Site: brandenburg
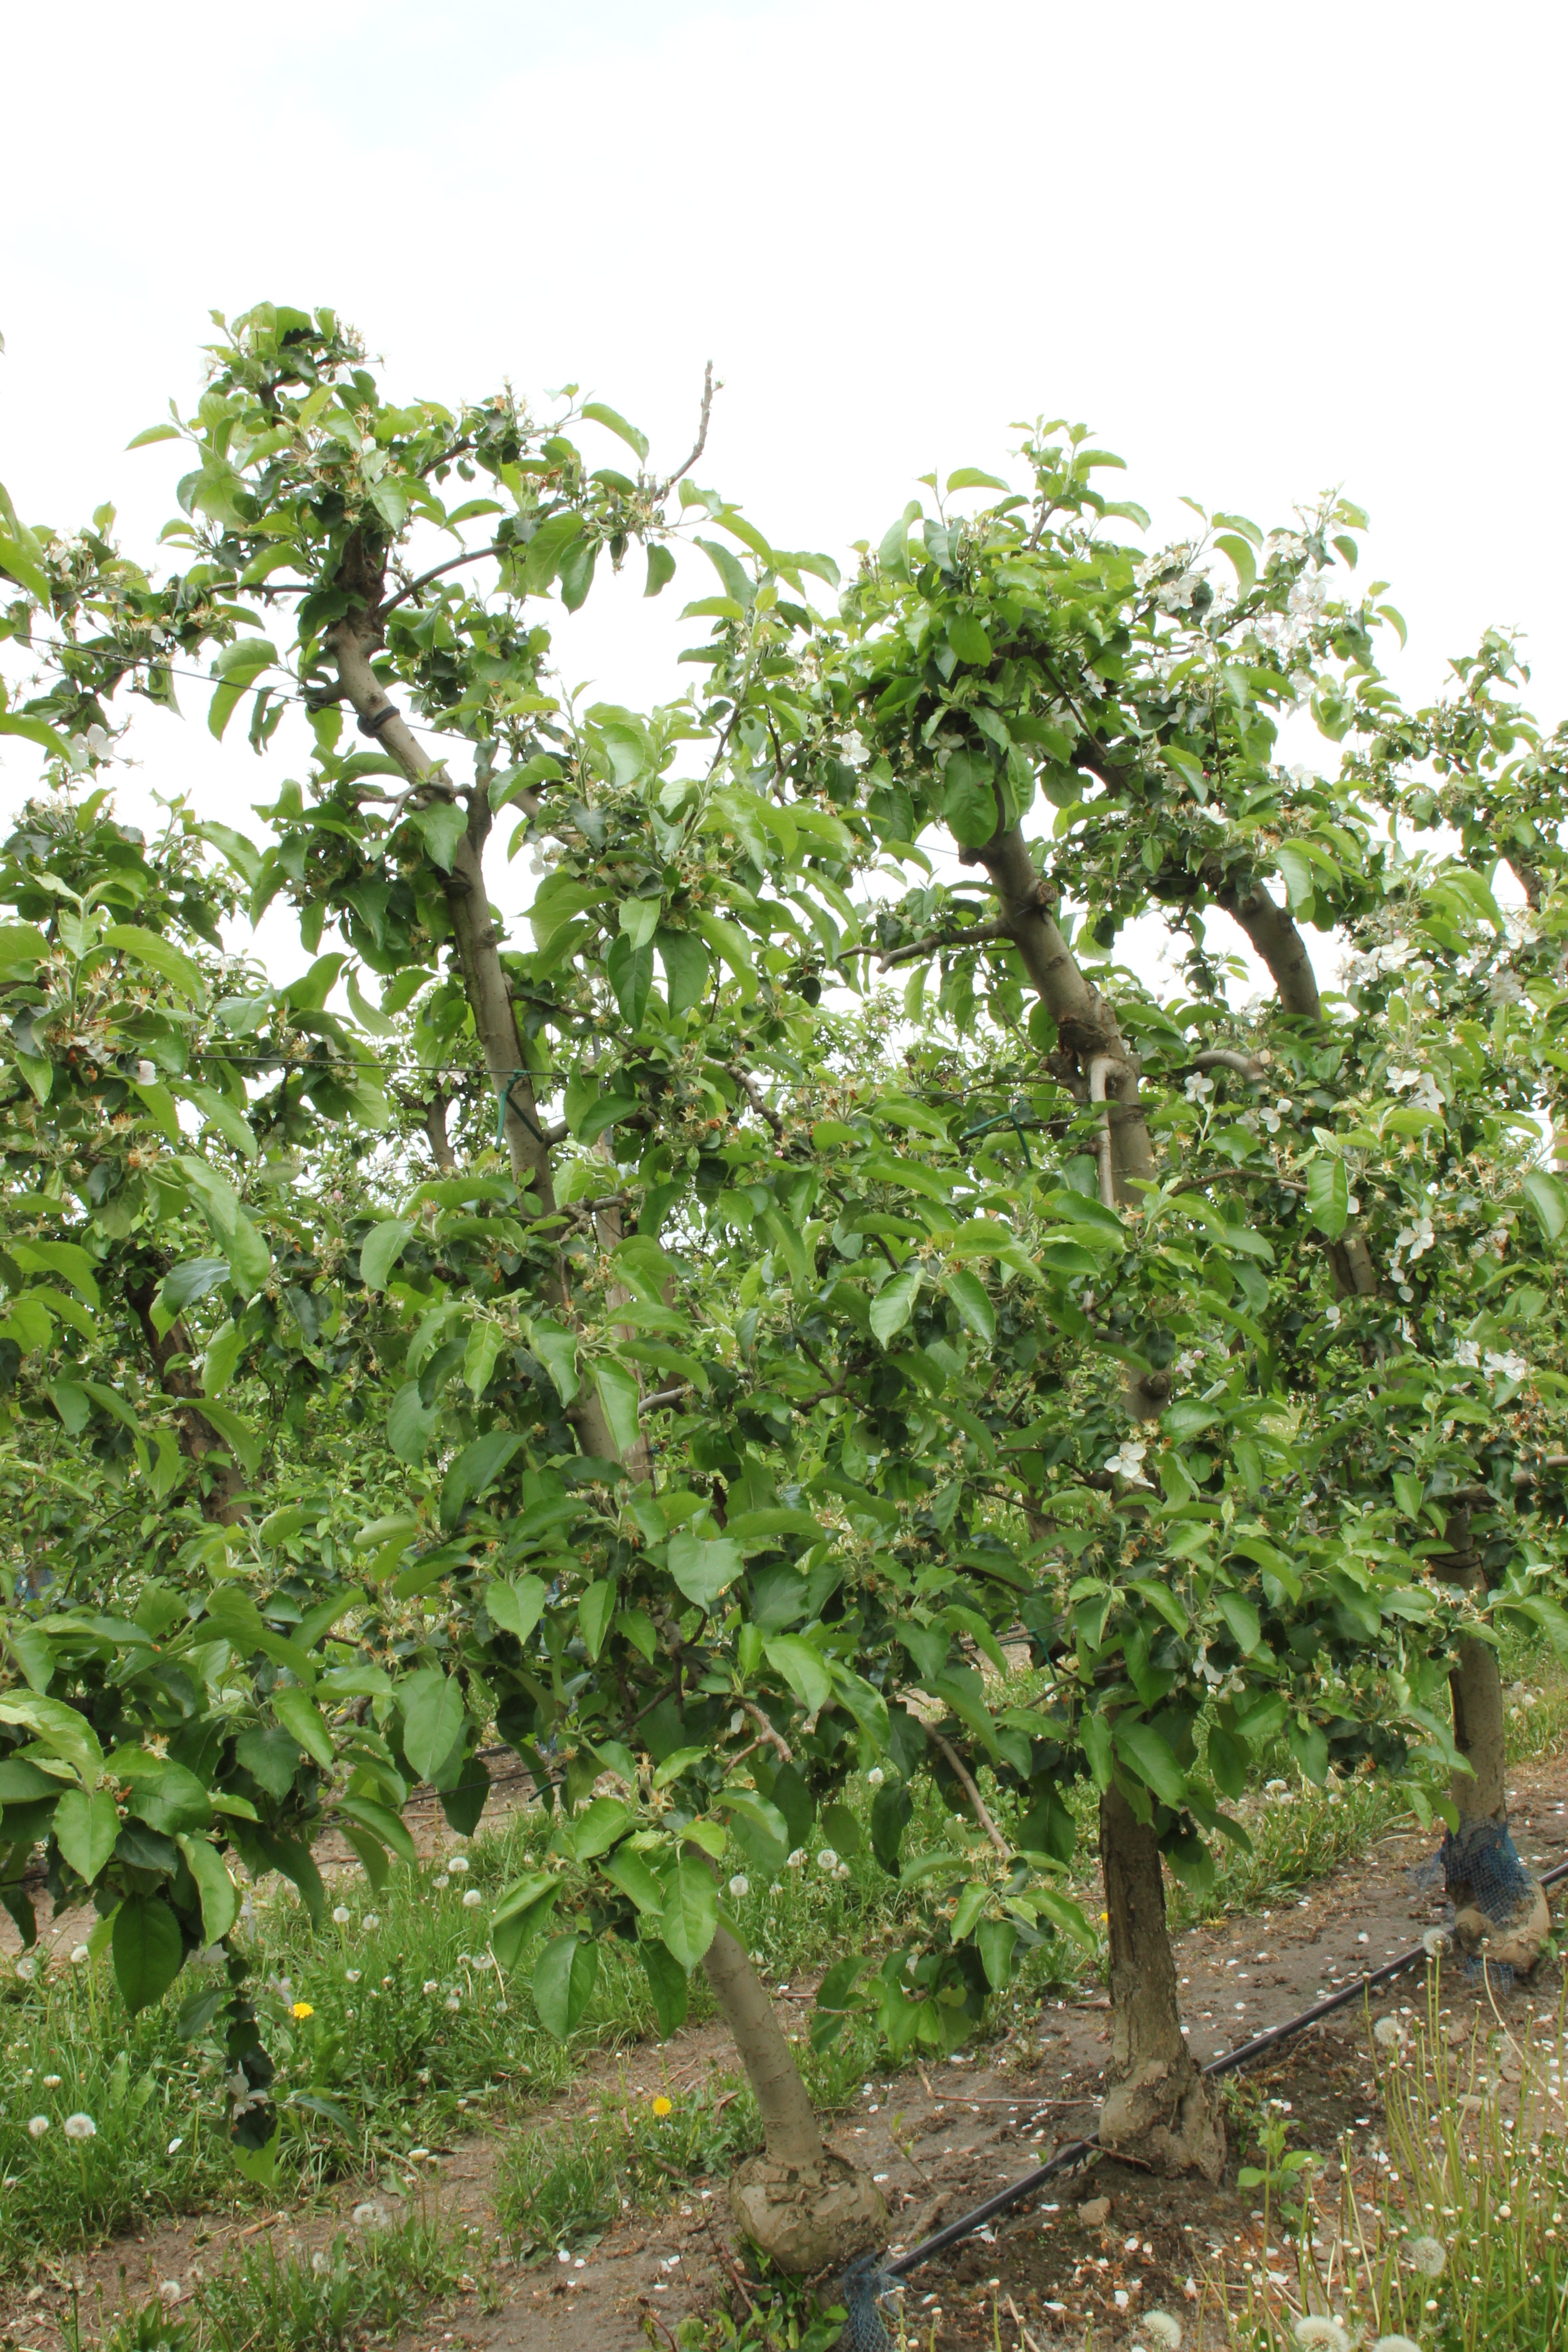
Growth stage (BBCH 67): Flowering